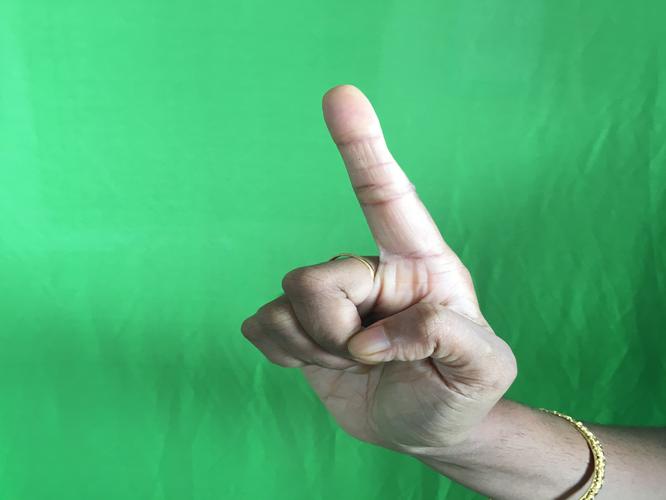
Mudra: Suchi
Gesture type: single_hand